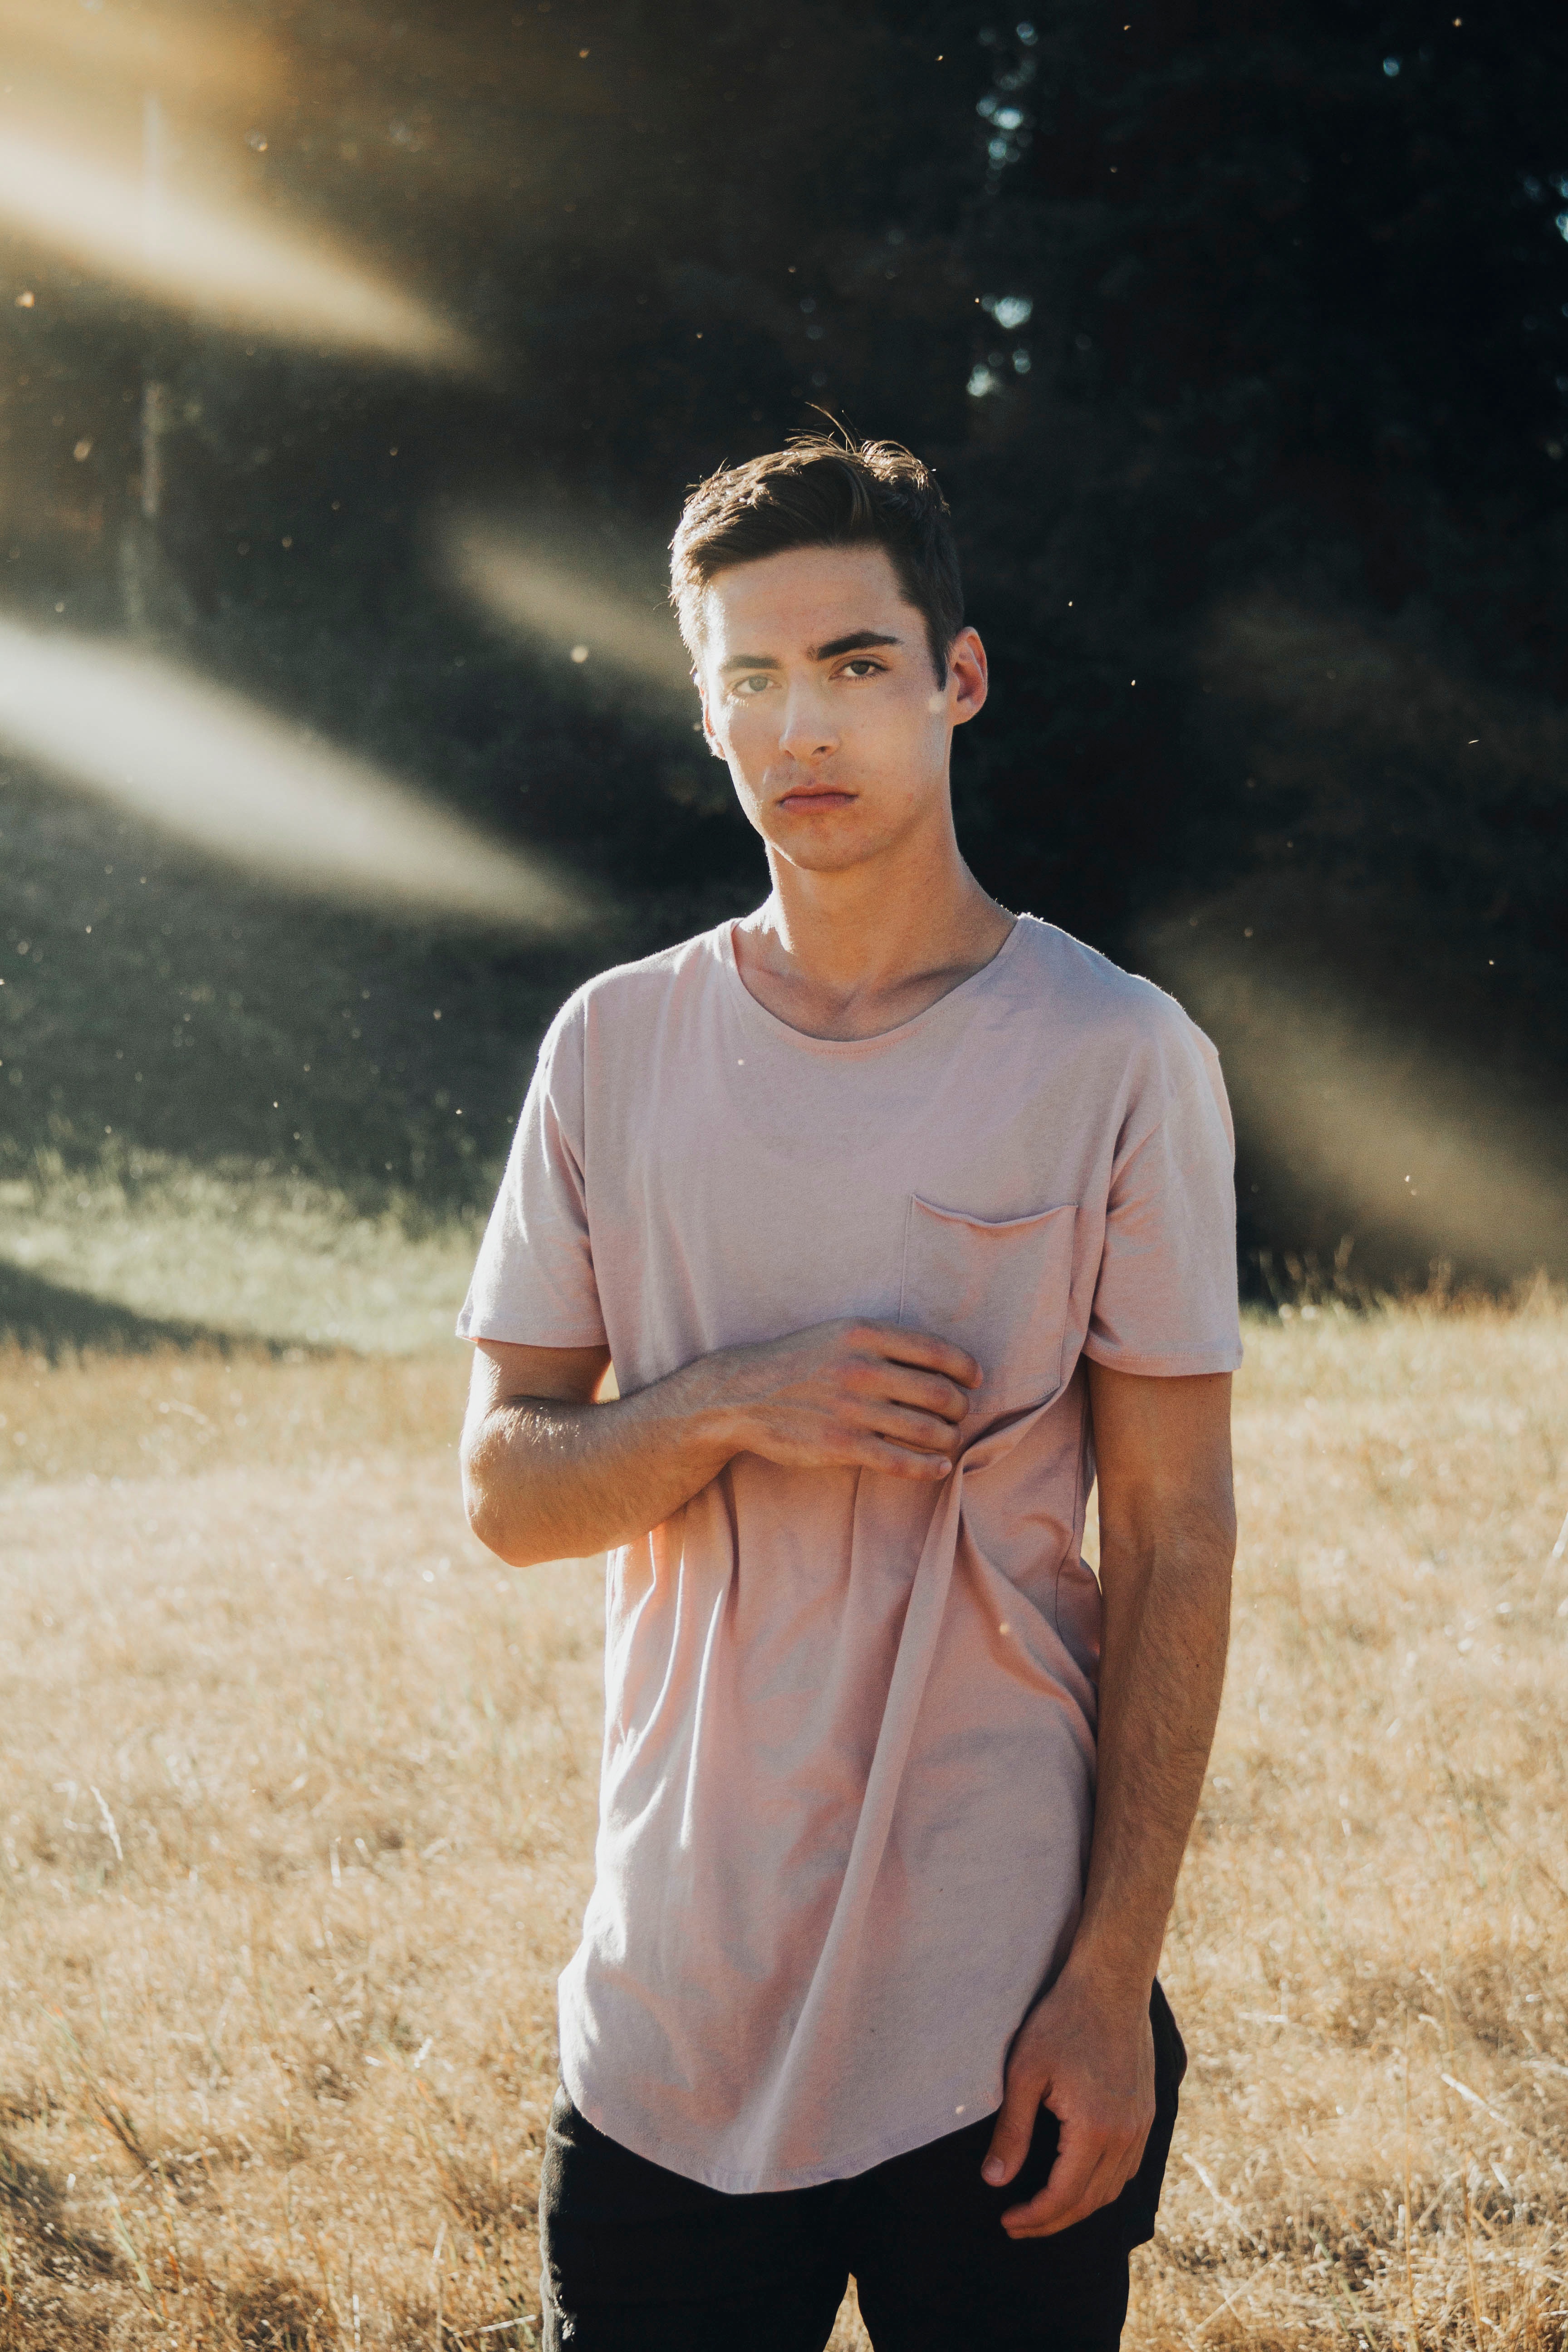
man, person, girl, photography, male, portrait, model, spring, fashion, lady, season, dress, photograph, beauty, image, photo shoot, portrait photography